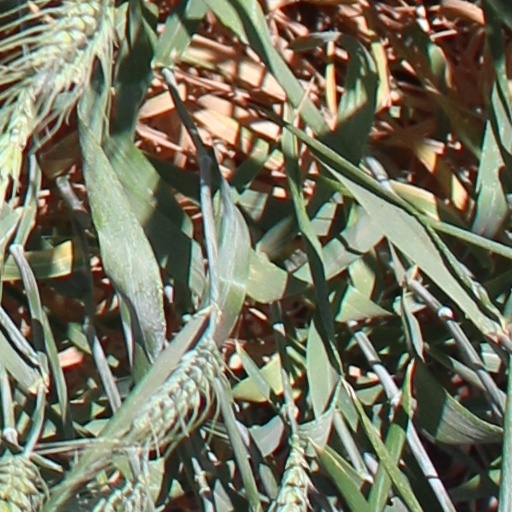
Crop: wheat